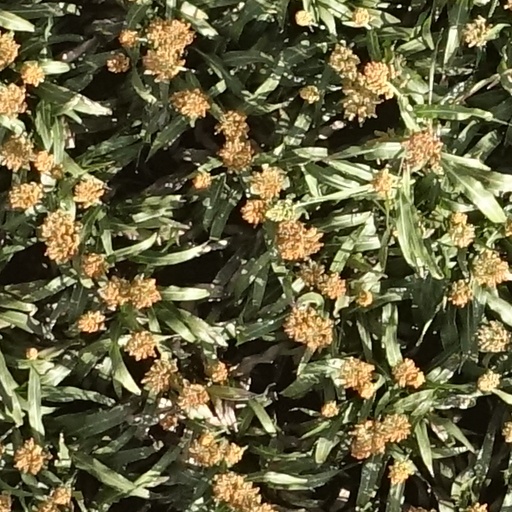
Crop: sorghum